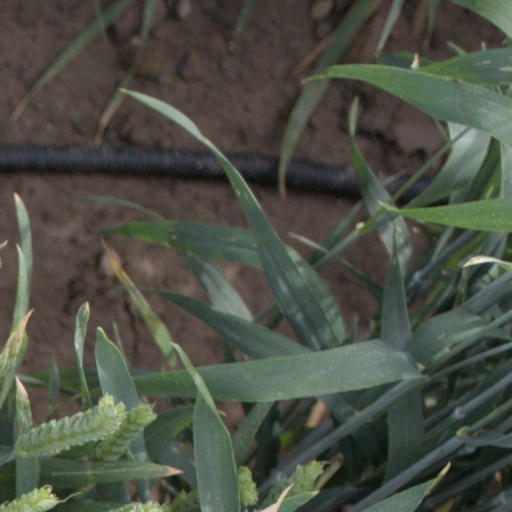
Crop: wheat